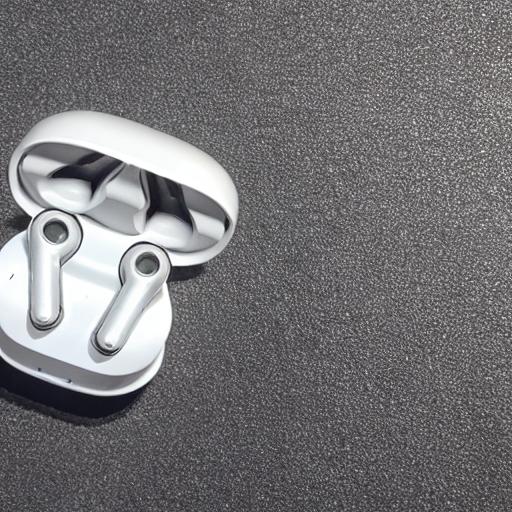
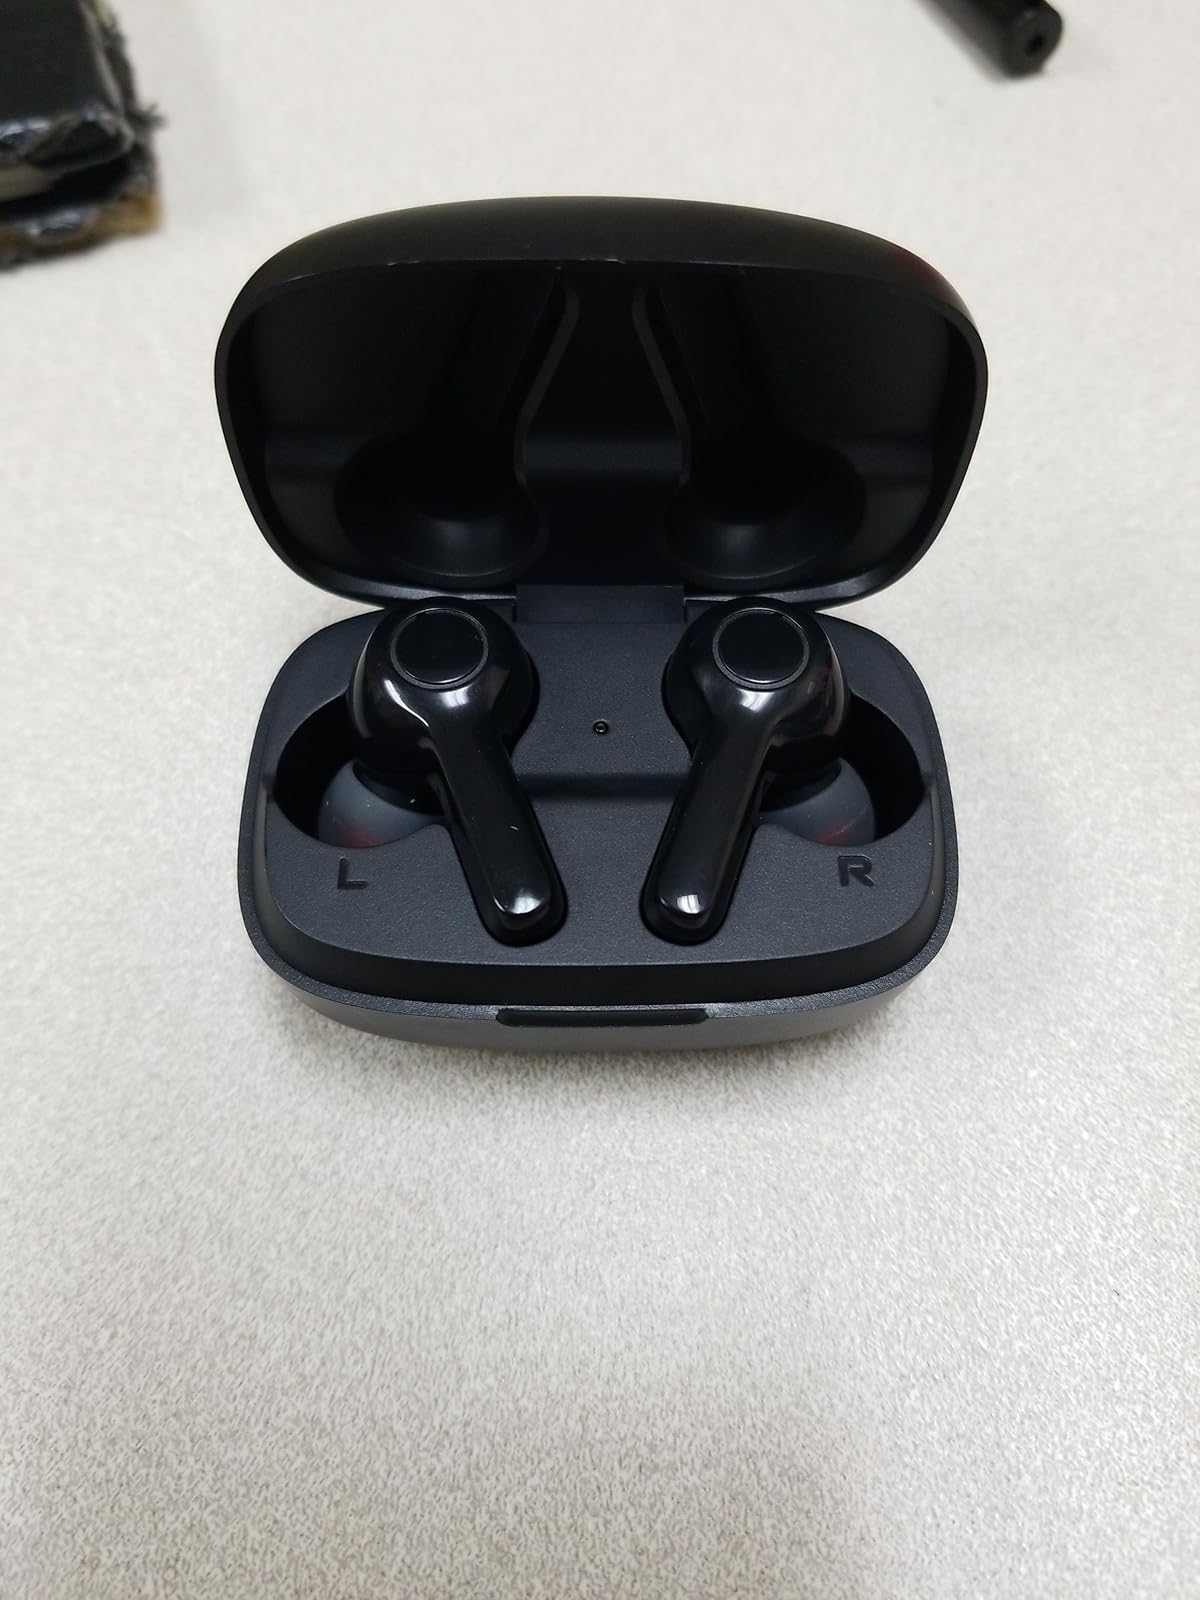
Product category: earbuds
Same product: no